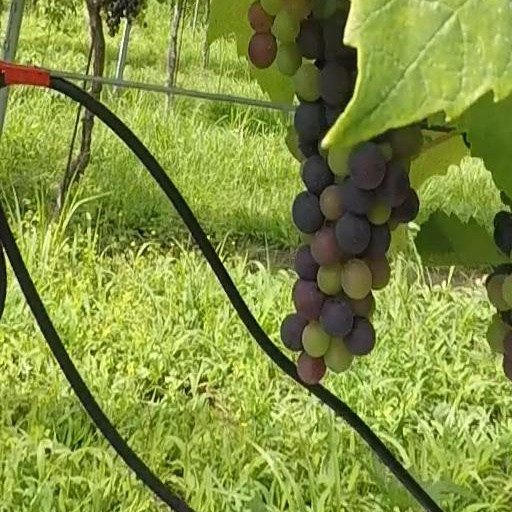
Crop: grape